USS Gandy

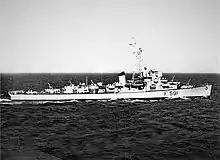
The frigate Altair (F 591) in navigation

"Gandy" decommissioned at Green Cove Springs, Florida, on 17 June 1946. She was in reserve status until 10 January 1951 when she was transferred to Italy under the Military Assistance Program. She served the Italian Navy under the name of "Altair" (F 591) until she was stricken and sunk as a target in 1971.